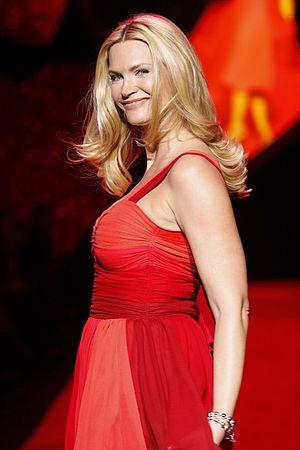
Don Jon est un film américain écrit et réalisé par Joseph Gordon-Levitt sorti en 2013.
Cette page concerne des événements d'actualité qui se sont produits durant l'année 1974 dans la province canadienne de Terre-Neuve-et-Labrador.